Polystoechotites

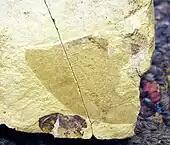
"Polystoechotites lewisi"Holotype, counterpart

"P. lewisi" was described from the holotype specimen, which is deposited into two separate institution collections. The part side, SCSU-SR-0316, is retained in the St. Cloud State University collections in St. Cloud, Minnesota, while the counterpart side, SR 01-01-06, is housed at the Stonerose Interpretive Center. The fossil preserves the apical section of a hind-wing that was collected from the "Corner Lot site" in Republic by Standley Lewis. Archibald and Makarkin chose the species name "lewisi" as a patronym honoring Lewis for his role in pioneering insect research at Republic, and for his wider contributions to palaeoentomology. In almost all aspects the wing is match to the hindwings of "Palaeopsychops" species, however Archibald and Makarkin opted to place the species into "Polystoechotites" due to two character states of the "P. lewisi" wing that are contrary to all other polystoechotids. In the basal area of the subcostal space a number of crossveins are present, and the crossveins in the R space are fully perpendicular to the R. No other polystoechotid lacewing genera show this set of characters, and they are augmented by the less distinctly curved pre-apical margin of the wing, which is more pronounced in "Palaeopsychops". Archibald and Makarkin deemed the crossveination characters insufficient to name a new genus, but enough to exclude the species from "Palaeopsychops".